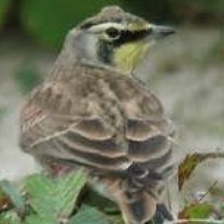
Species: HORNED LARK
Scientific name: EREMOPHILA ALPESTRIS